Bryan Passi

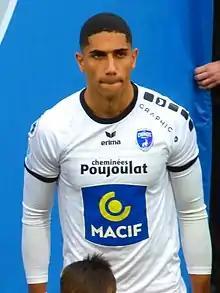
Passi in 2019

Bryan Passi (born 5 August 1997) is a professional footballer who plays as a centre-back for Liga Portugal 2 club Mafra. Born in France, he plays for the Congo national team.